James H. Allen

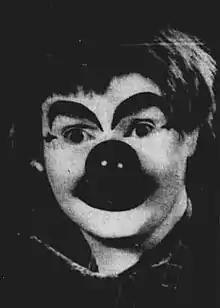
Allen as "Rusty Nails", circa 1974

James H. Allen (May 15, 1928 – July 28, 2015) was an American actor who portrayed the clown character Rusty Nails and was the host of various children's television shows in the Portland, Oregon television market from 1957–1972. His program on KPTV was the second-longest running children's program in Portland, second only to Ramblin' Rod Anders.